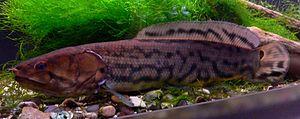
La classe des actinoptères rassemble la quasi-totalité des poissons à nageoires rayonnées actuels.
Cet article présente un arbre phylogénétique des Actinopterygii, c'est-à-dire un cladogramme mettant en lumière les relations de parenté existant entre leurs différents groupes, telles que les dernières analyses reconnues les proposent. Ce n'est qu'une possibilité, et les principaux débats qui subsistent au sein de la communauté scientifique sont brièvement présentés ci-dessous, avant la bibliographie.